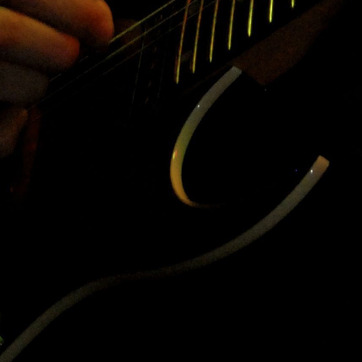
Material: plastic